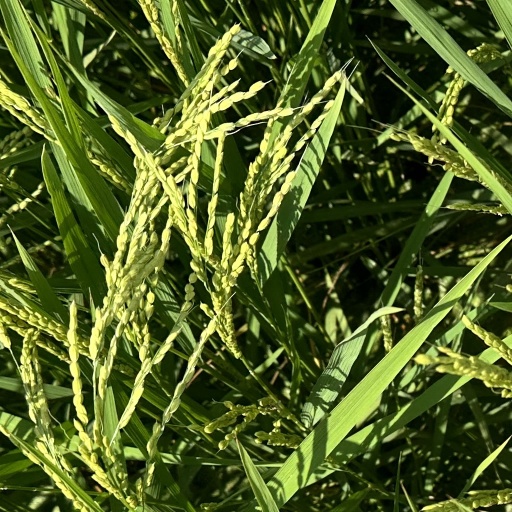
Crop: rice